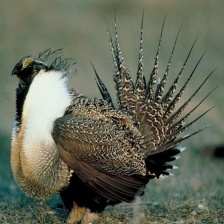
Species: GREATOR SAGE GROUSE
Scientific name: CENTROCERCUS UROPHASIANUS
ImageNet parent category: black_grouse